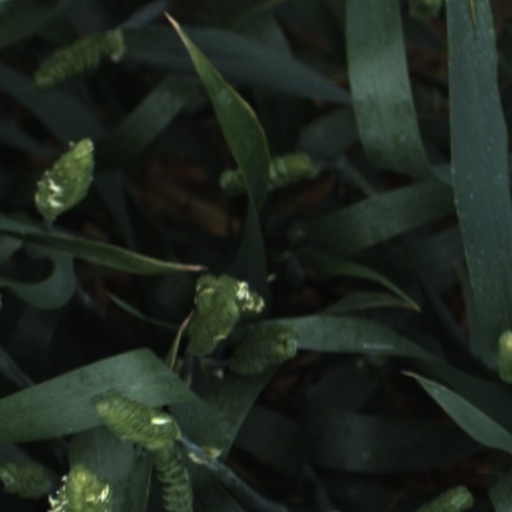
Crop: wheat